Nga Tsin Wai Tsuen

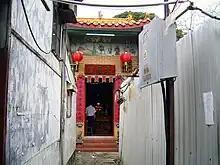
Tin Hau Temple in Nga Tsin Wai Tsuen in March 2009.

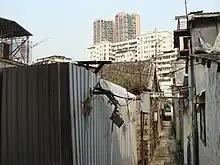
Central axis of the walled village in 2009, looking towards the entrance gate.

The village occupied an area of approximately 0.4 hectares. There are about 100 village houses separated by three narrow streets and six side lanes in a rectangular layout. The walled village has a Ng (吳) Clan Hall and a Tin Hau Temple.